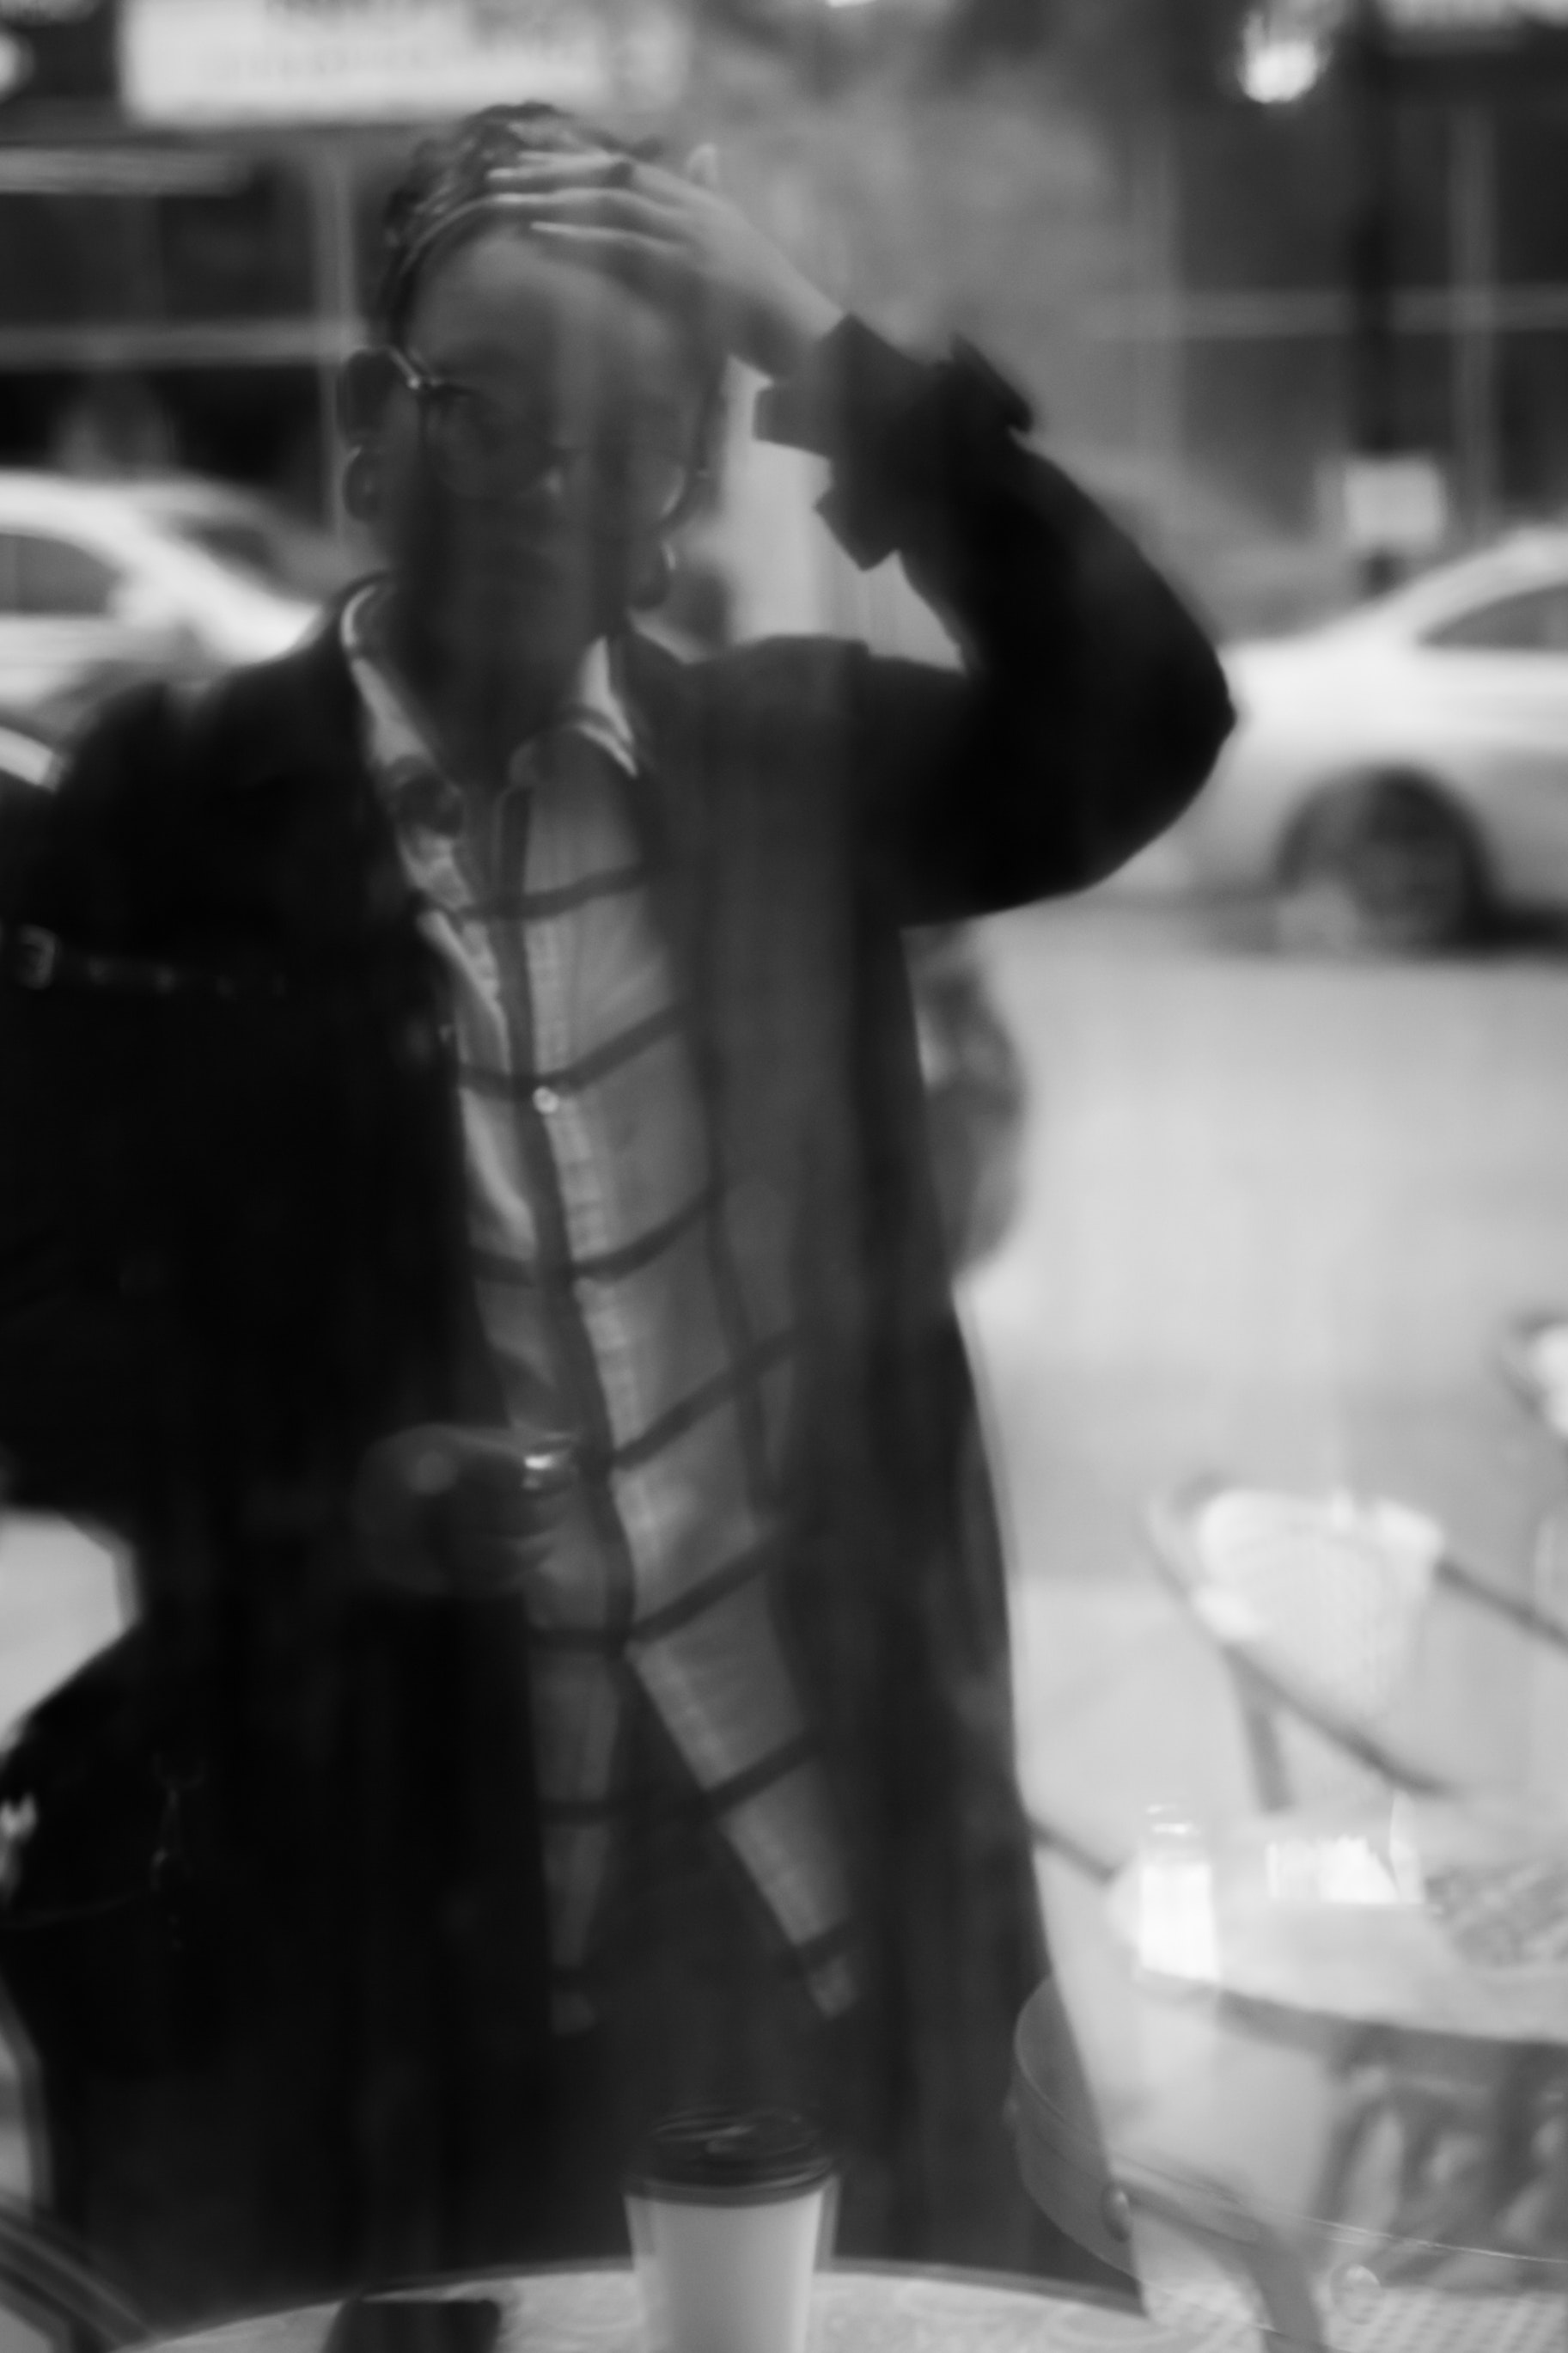
white, black, photograph, black and white, monochrome photography, standing, photography, snapshot, monochrome, girl, film noir